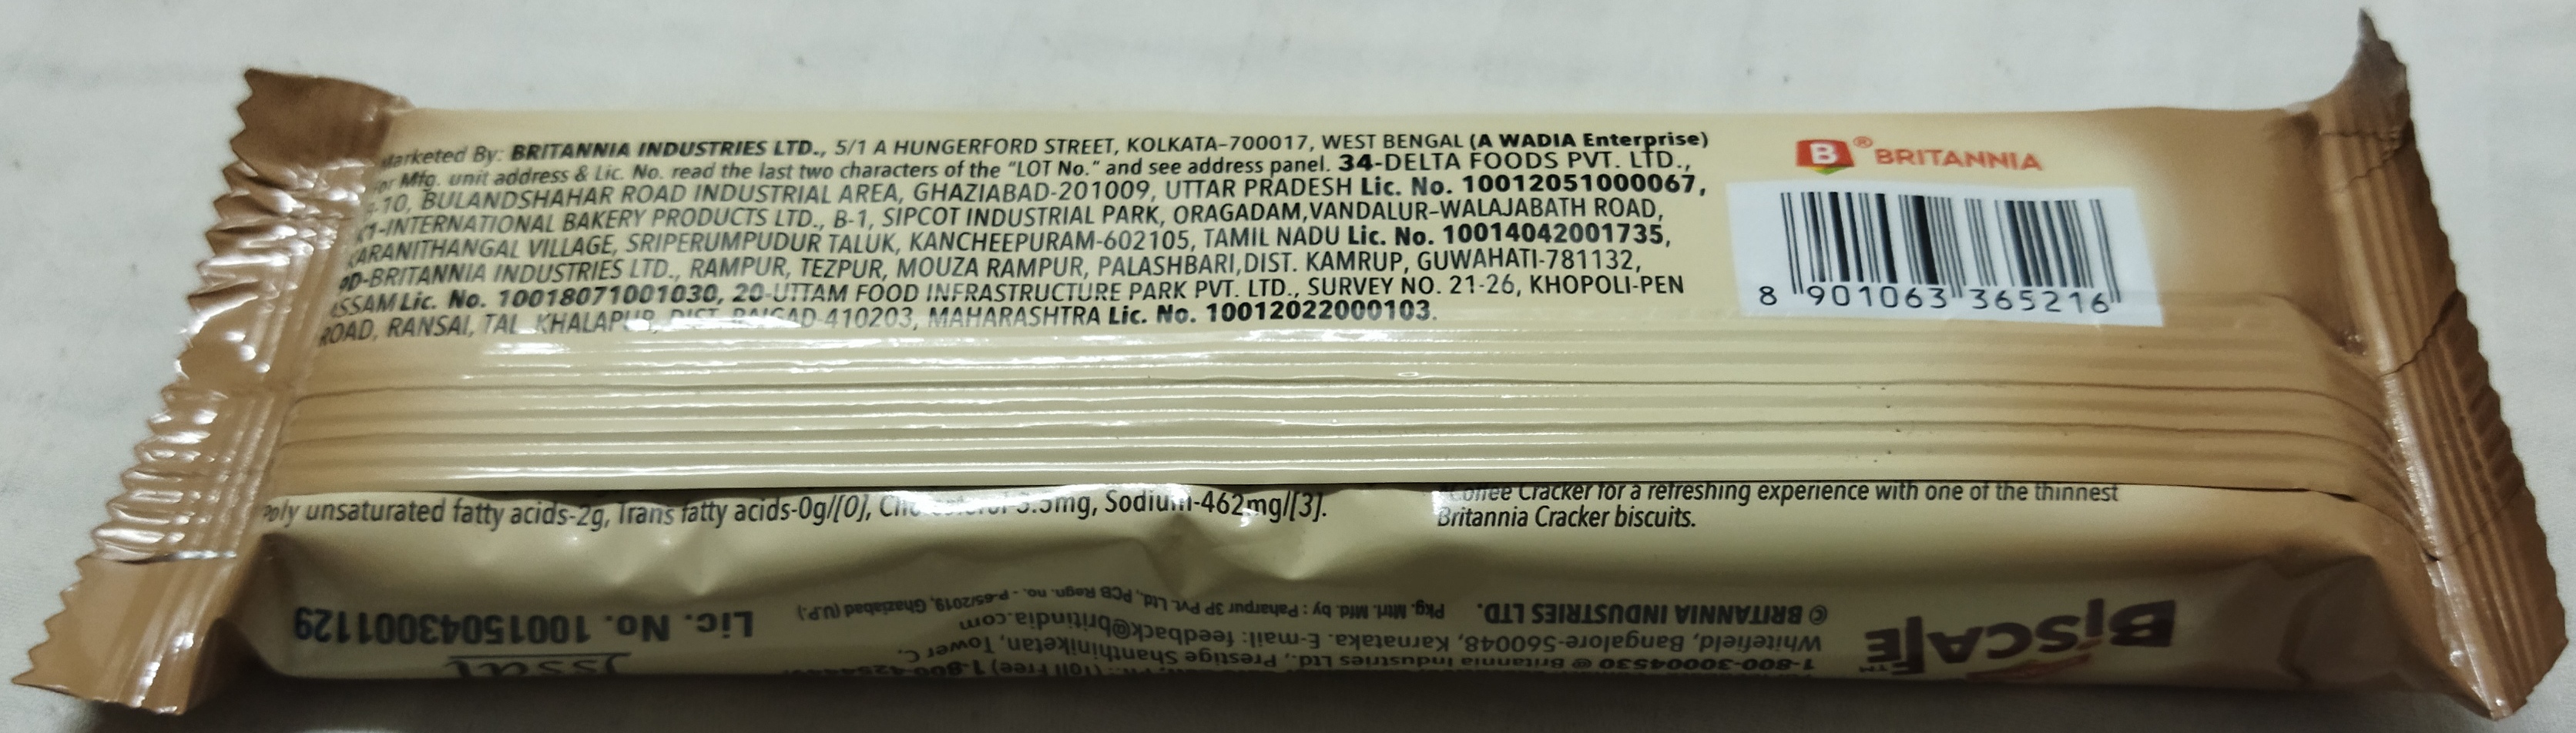
Label: plastics